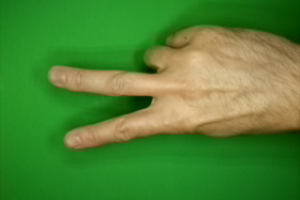
Label: scissors